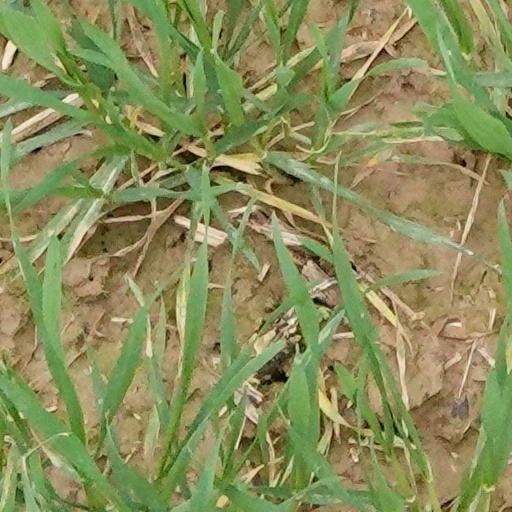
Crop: wheat